Ōhō Kōnosuke

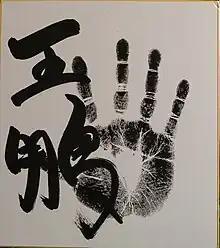
Ōhō original tegata (handprint & signature)

Ōhō's debut in January 2021 ended with a 5–10 record and he was demoted back to ; however, he quickly returned to by achieving a winning record in March. On his return to , Ōhō scored eight victories but injured his right ankle and had to leave the competition on the final day, handing a victory by default to his opponent Wakamotoharu. This injury absence was the first of his career. He posted double-digit winning records in two of the next three tournaments. His 11-win performance at 7 in November 2021 was enough to promote him to the top division for the January 2022 tournament.